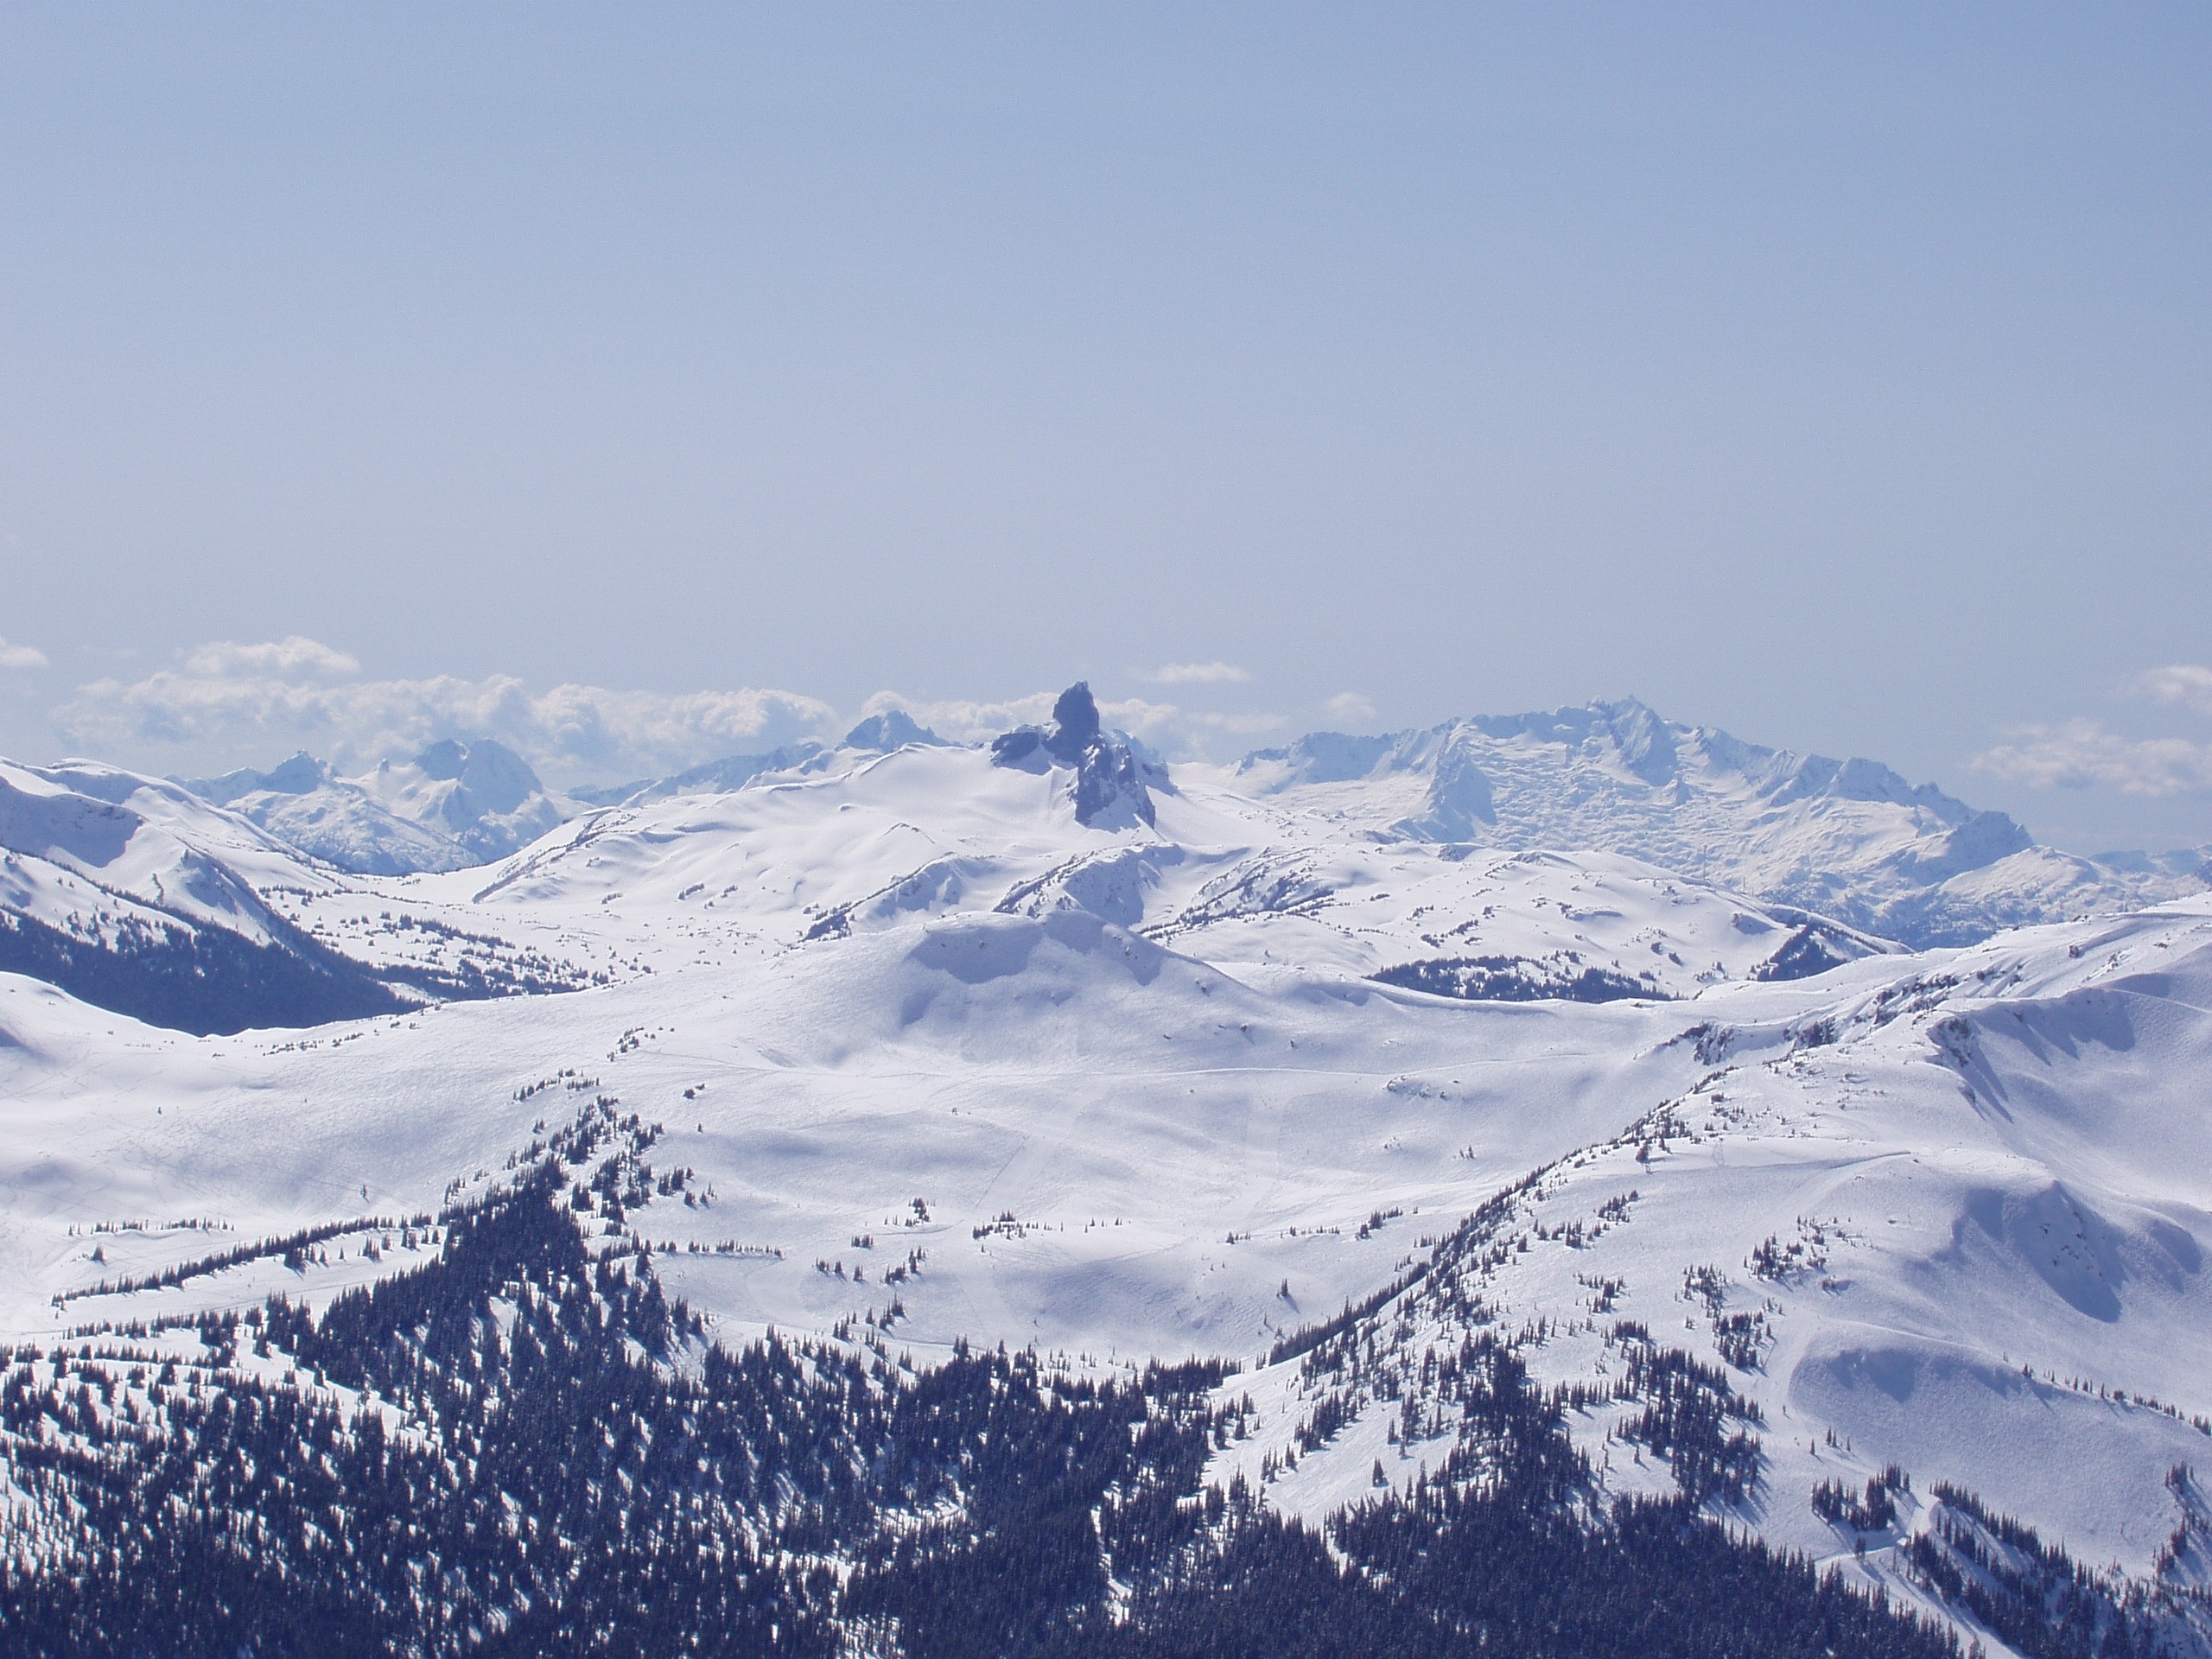
mountain, snow, cold, winter, mountain range, glacier, weather, alpine, season, ridge, summit, mountains, alps, plateau, fell, whistler, piste, landform, mountain pass, ski mountaineering, geographical feature, mountainous landforms, geological phenomenon